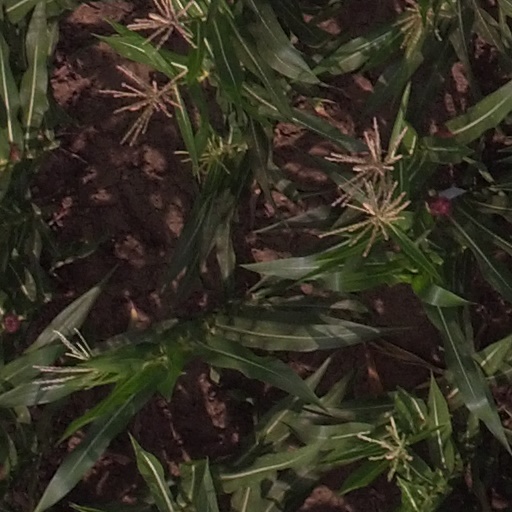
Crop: maize; corn